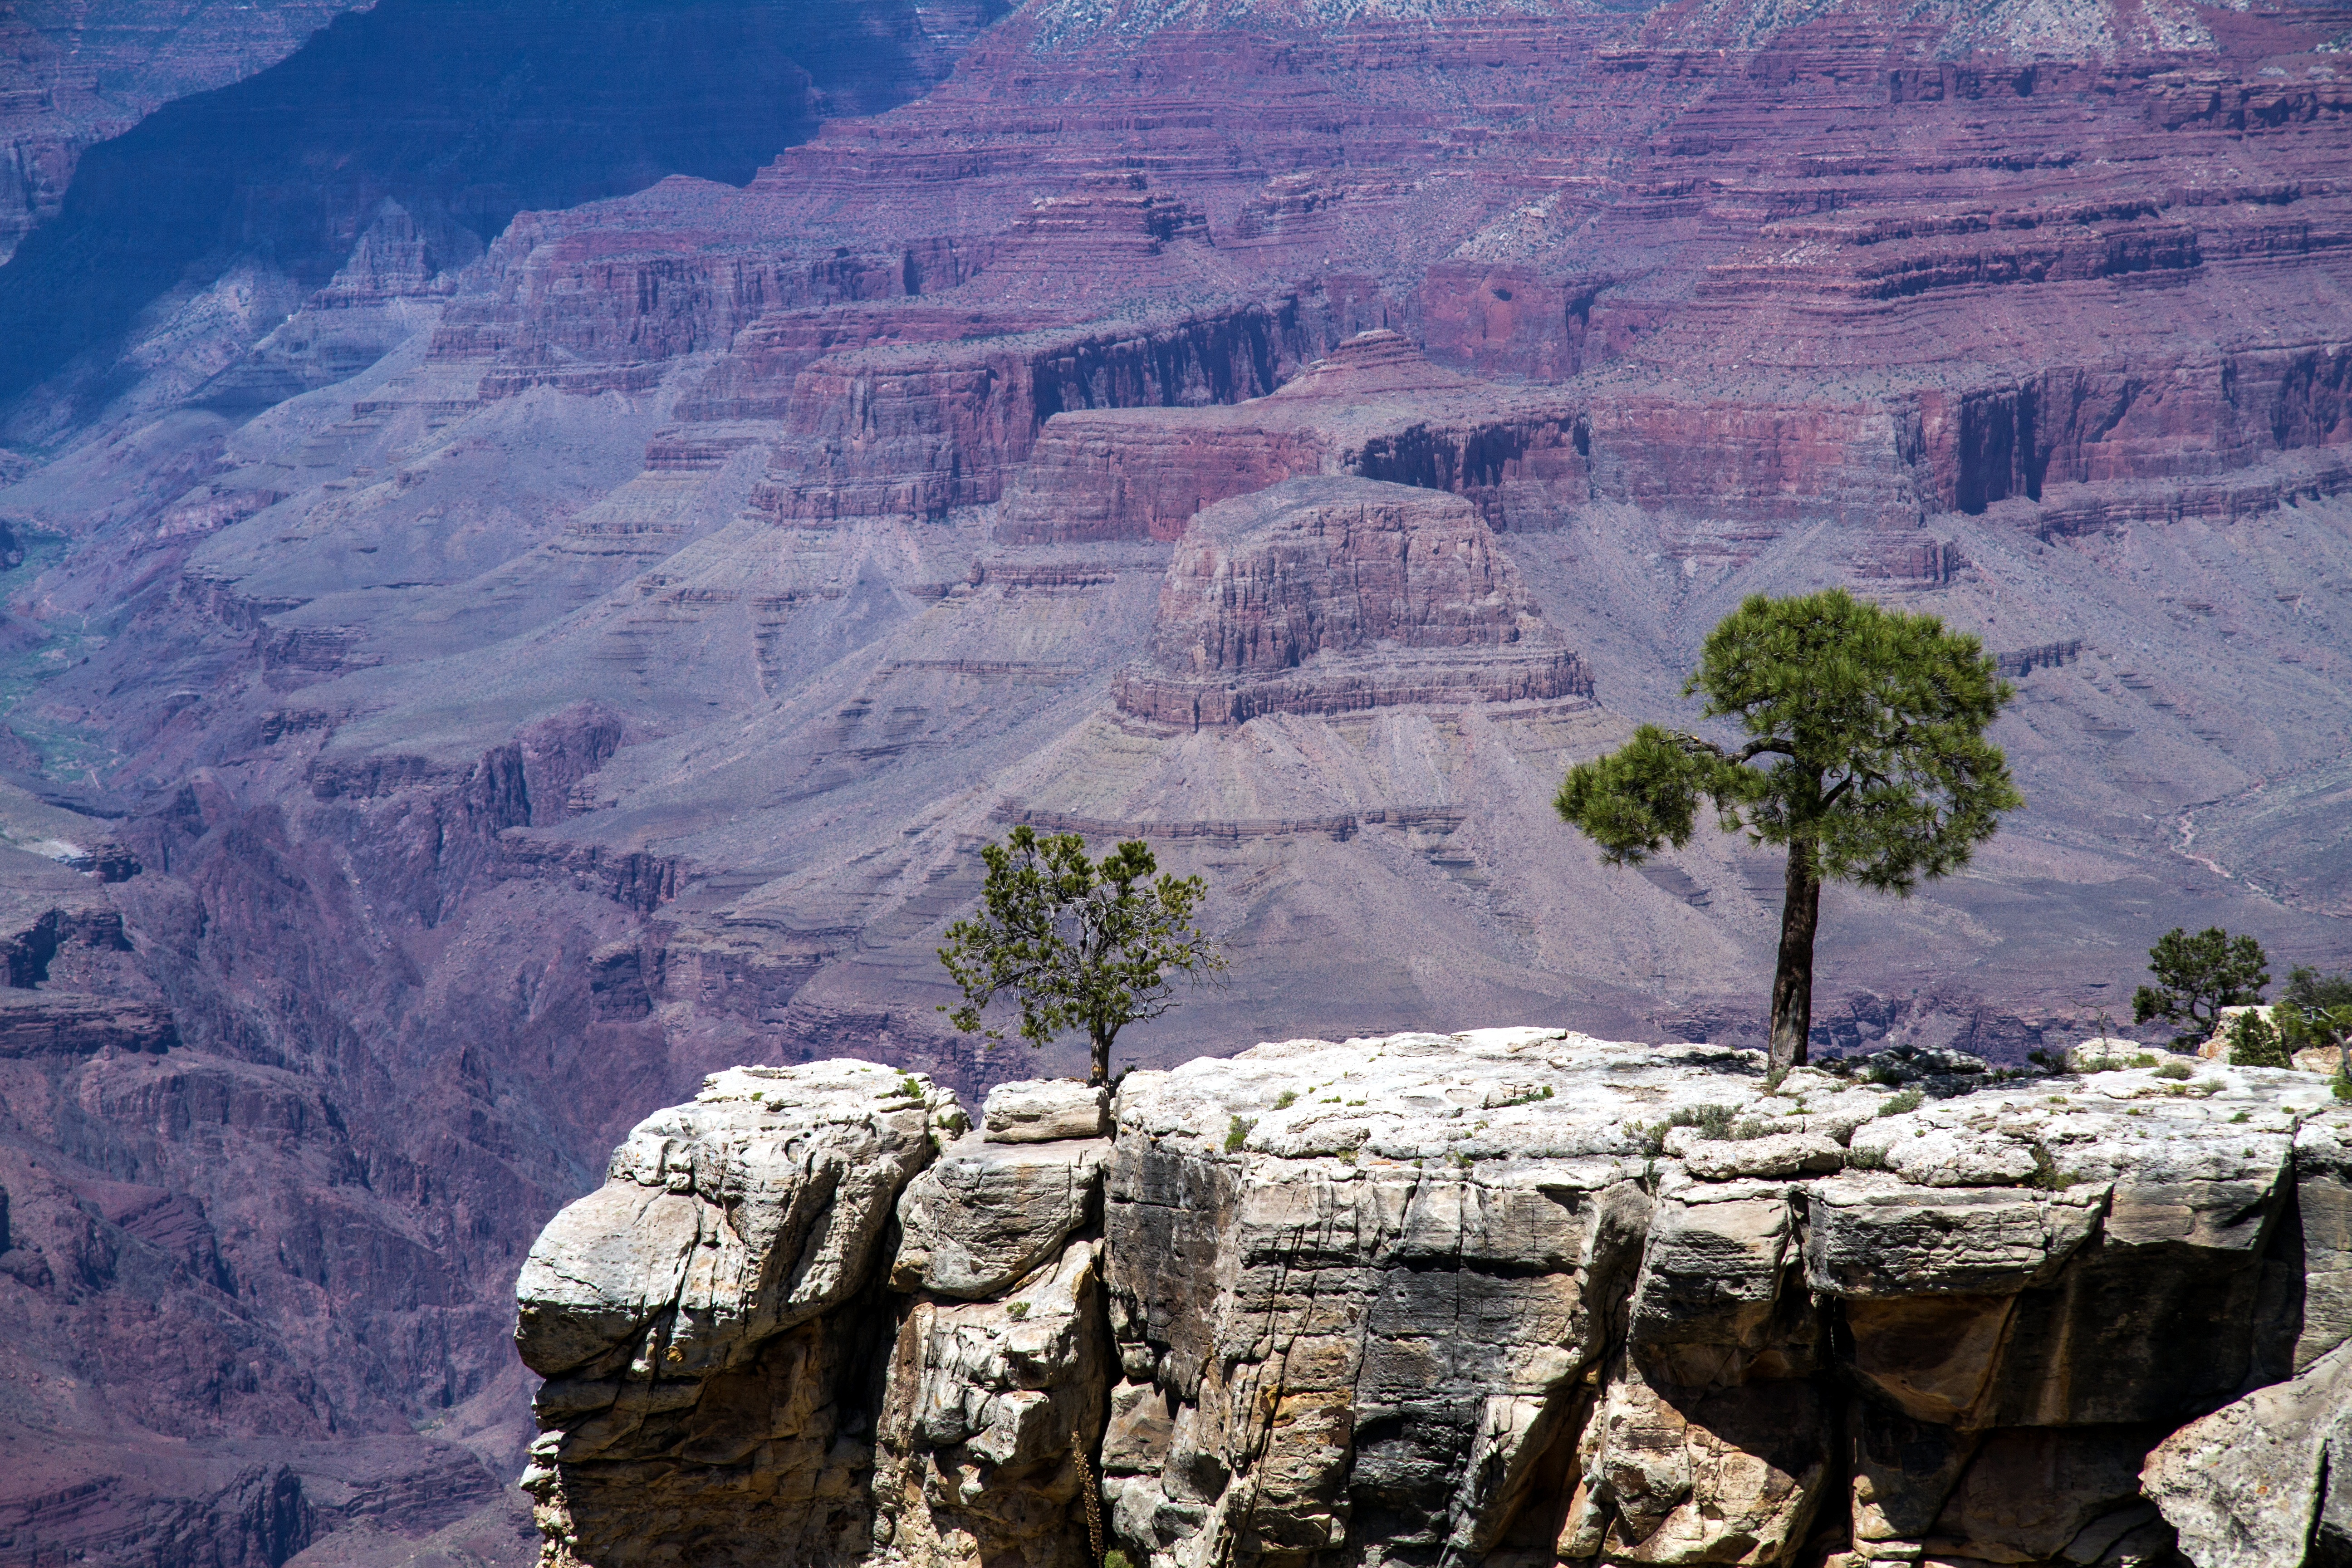
rock, mountain, valley, mountain range, formation, cliff, canyon, grand canyon, terrain, national park, arizona, places of interest, geology, badlands, plateau, wadi, landform, grand canyon national park, colorado river, geographical feature, mountainous landforms